Miyaguchi Station

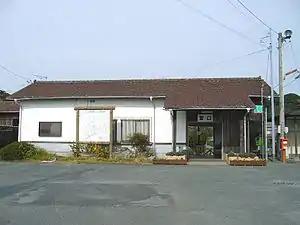
Miyaguchi Station in July 2008

Miyaguchi Station is served by the Tenryū Hamanako Line, and is located 32.3 kilometers from the starting point of the line at Kakegawa Station.